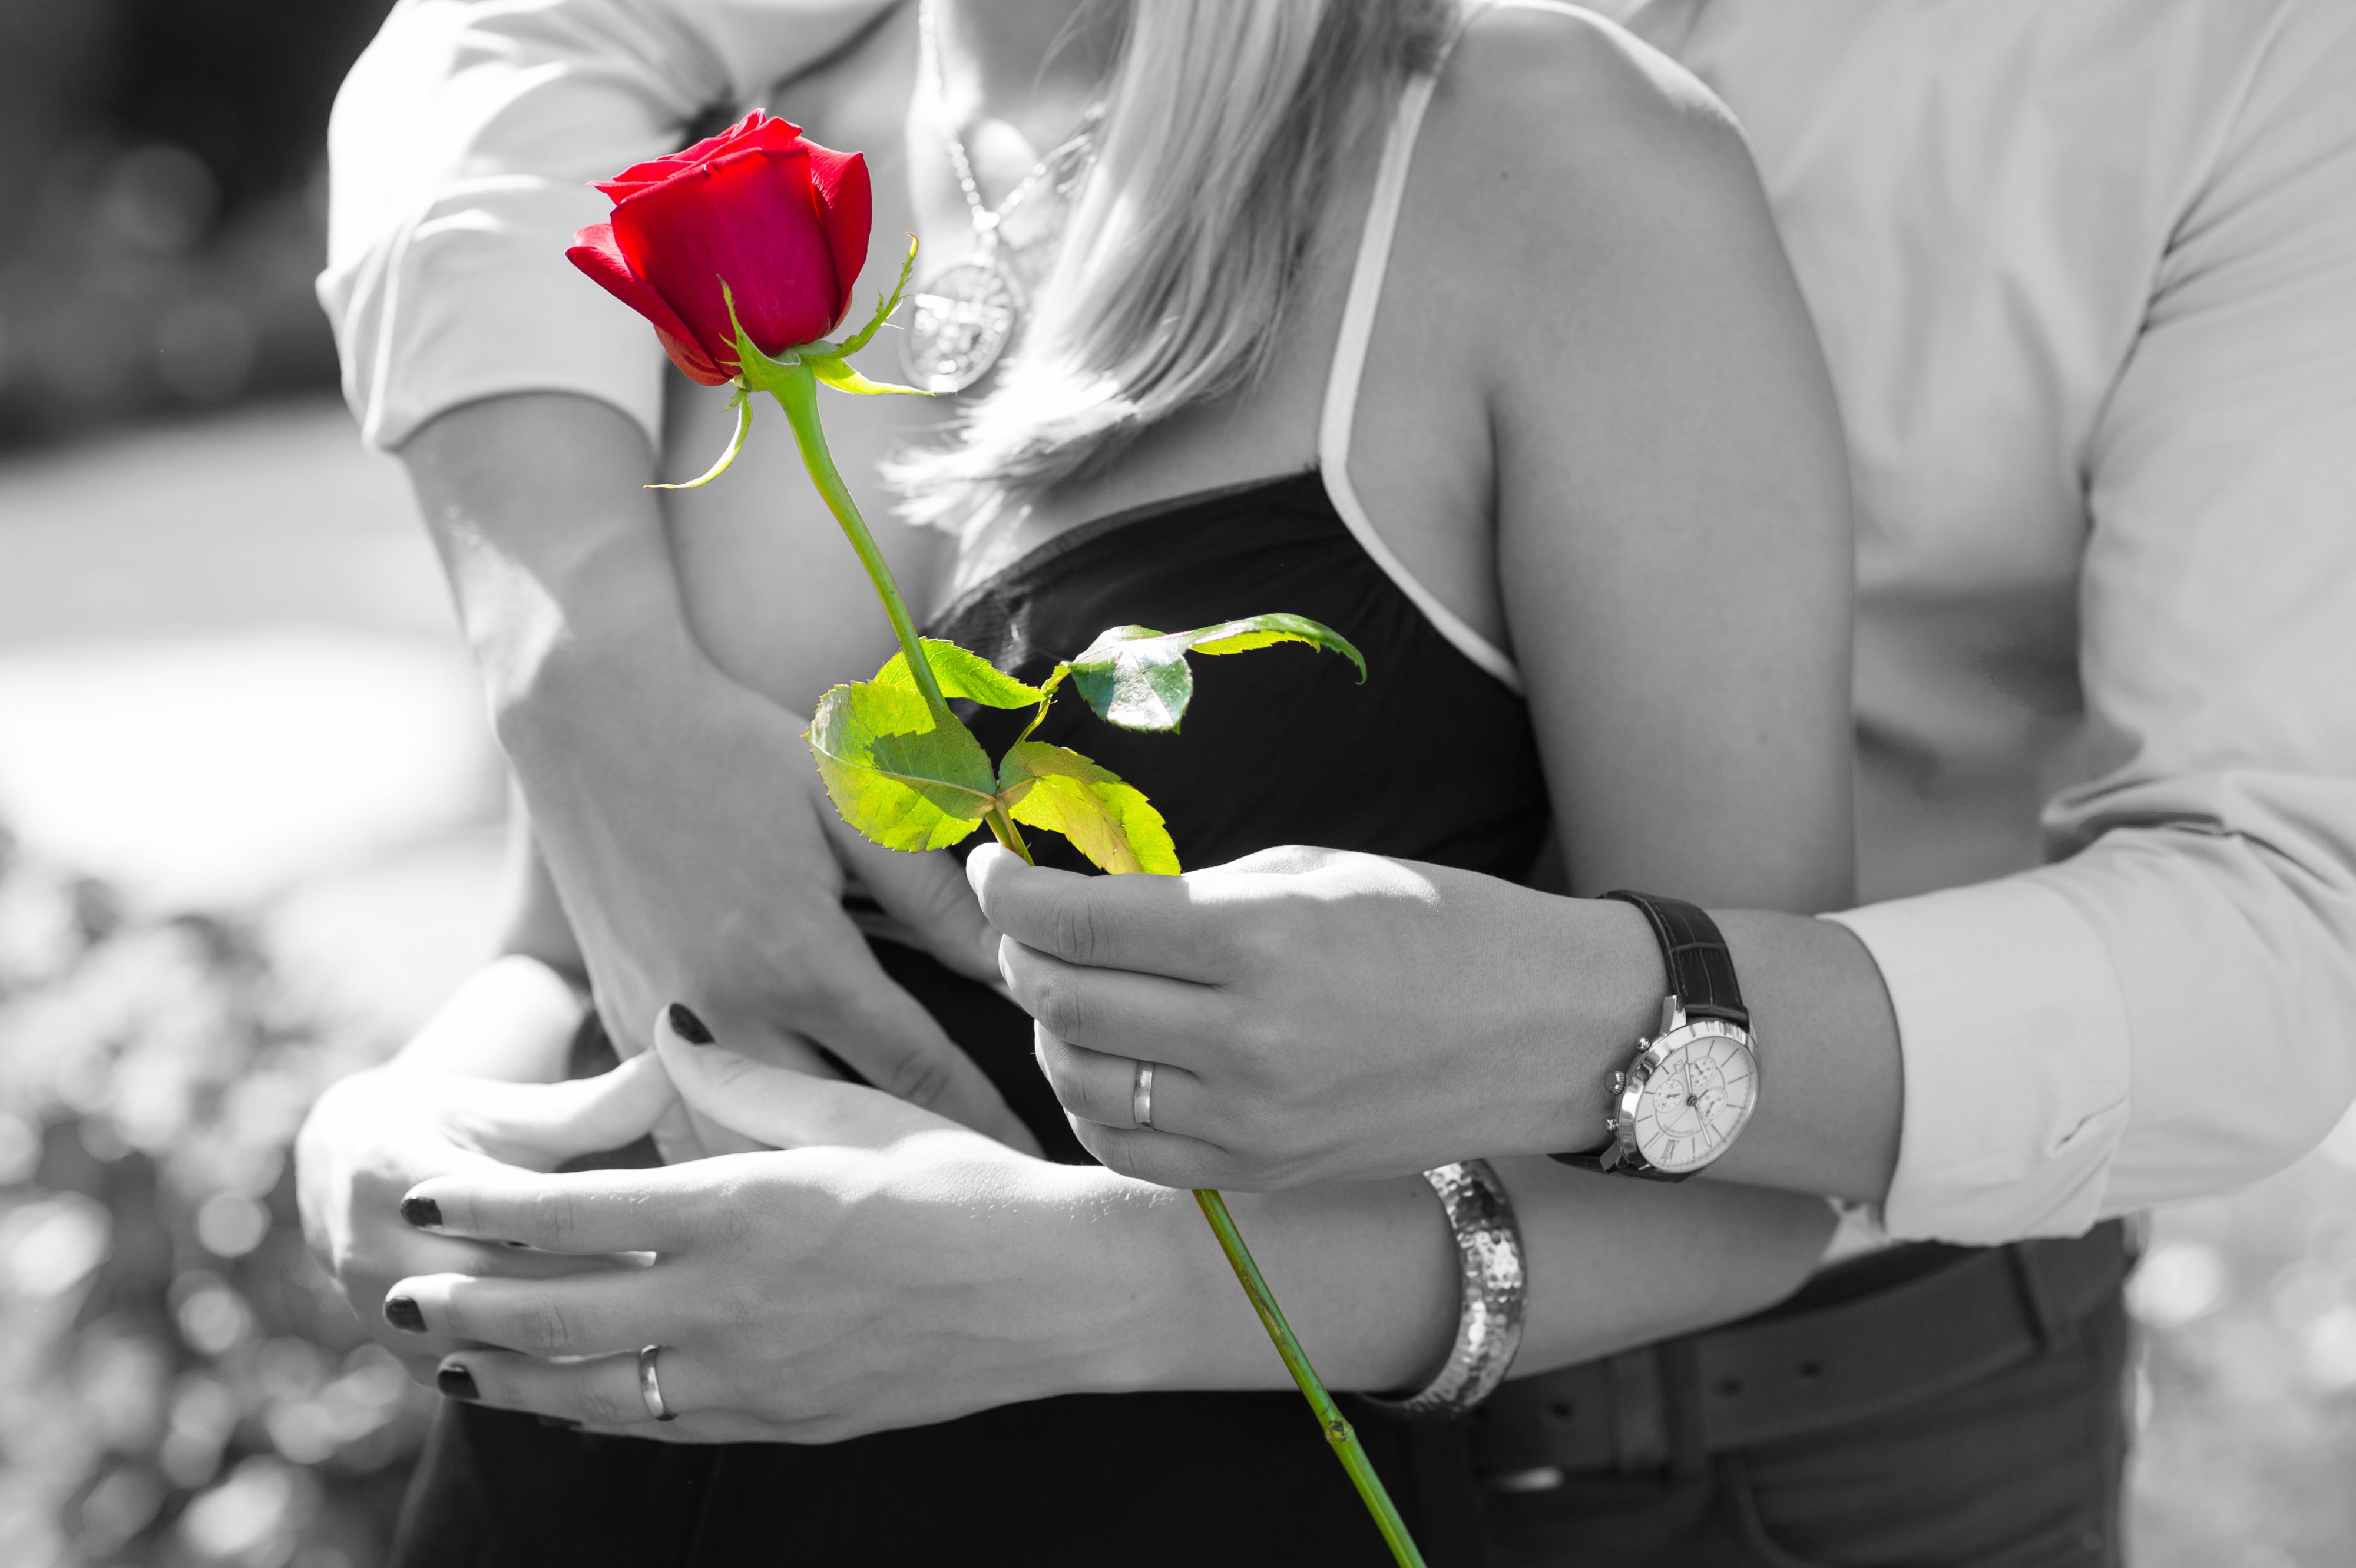
hand, black and white, white, photography, flower, love, gift, spring, couple, romance, romantic, black, monochrome, marriage, red rose, organ, emotion, interaction, hugs, sense, married couple, monochrome photography, true love, true love never dies, 5 years of marriage, 5 years of happiness